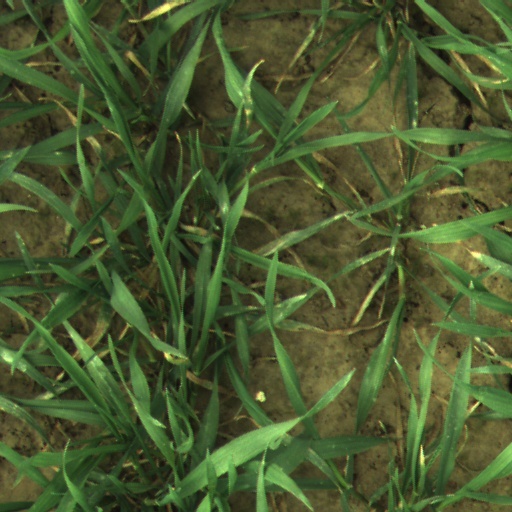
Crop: wheat